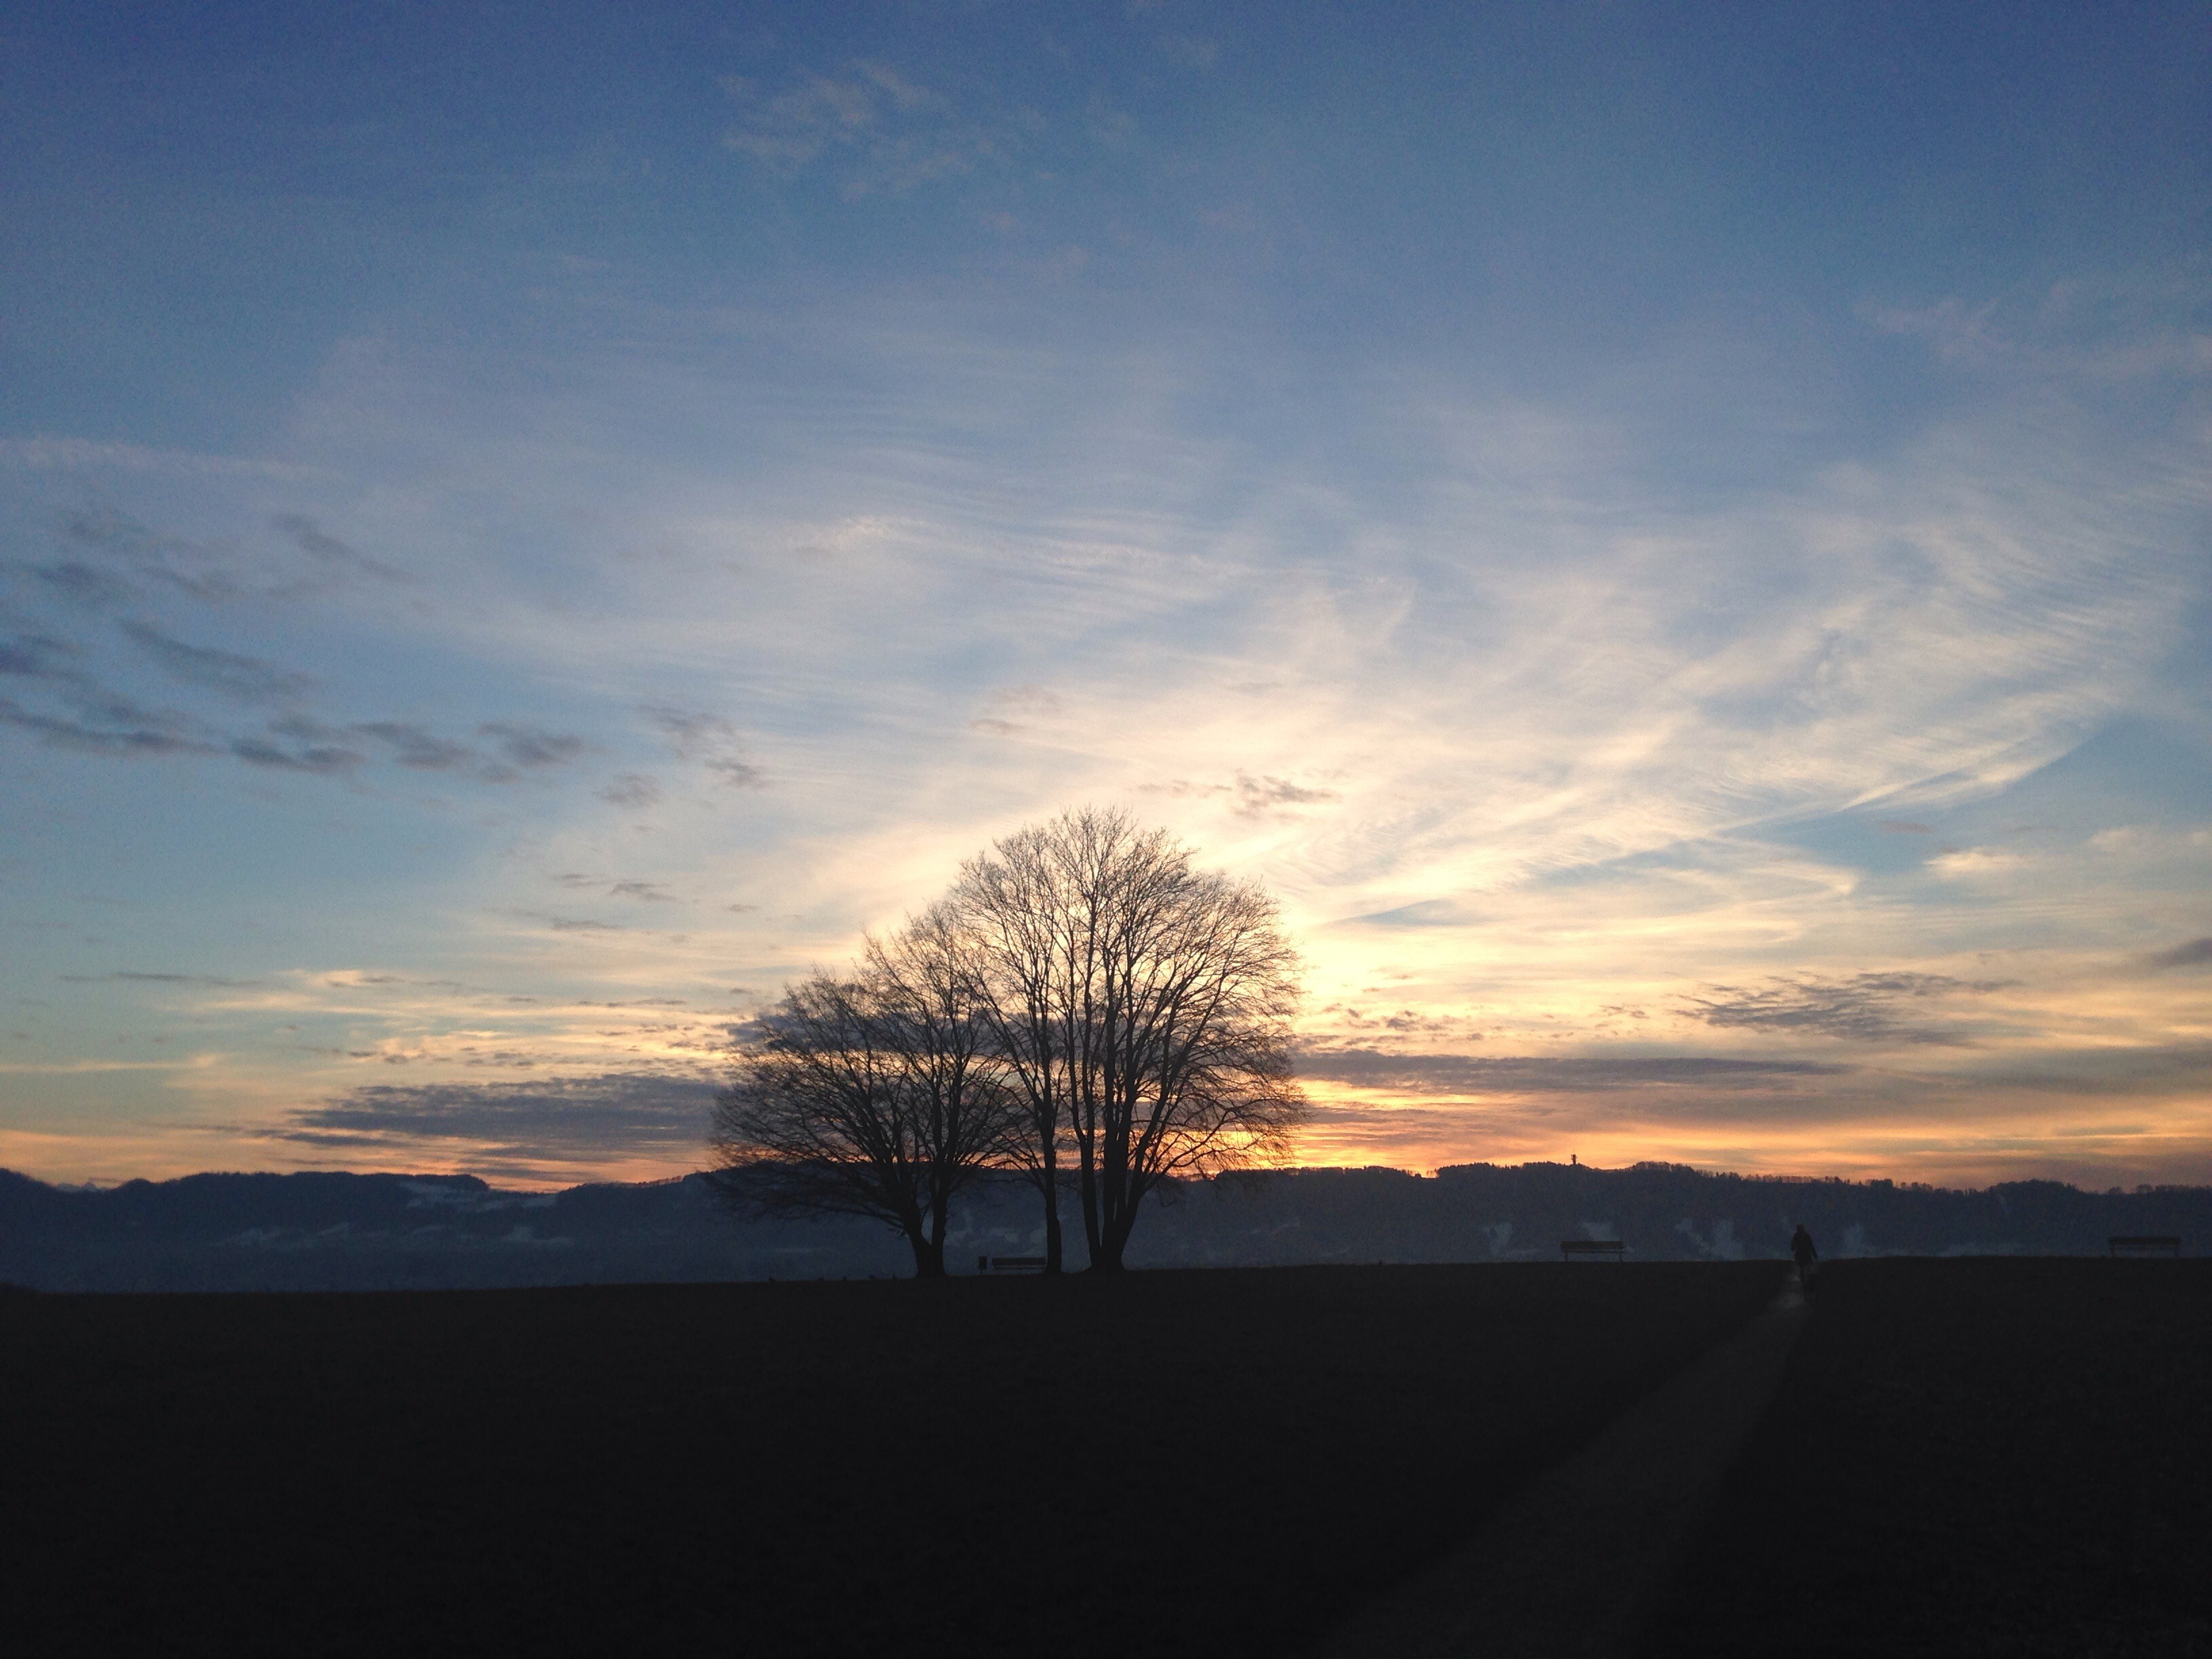
tree, nature, horizon, cloud, sky, sun, sunrise, sunset, field, prairie, sunlight, morning, hill, dawn, atmosphere, dusk, evening, red, plain, sad, switzerland, mood, afterglow, zollikon, atmospheric phenomenon